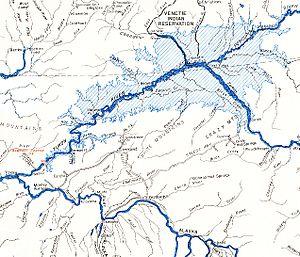
Le barrage Rampart était un projet de barrage hydroélectrique développé par le Corps des ingénieurs de l'armée des États-Unis dans les années 1950 et 1960 sur le fleuve Yukon en Alaska, aux États-Unis.
Rampart est une localité d'Alaska aux États-Unis, appartenant à la Région de recensement de Yukon-Koyukuk. Sa population était de 24 habitants en 2010.